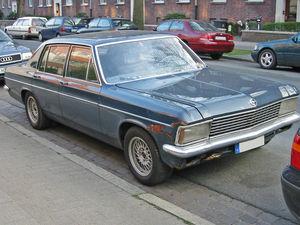
Opel est une entreprise fondée en 1862 et un constructeur automobile allemand depuis 1899, filiale du groupe français PSA depuis 2017